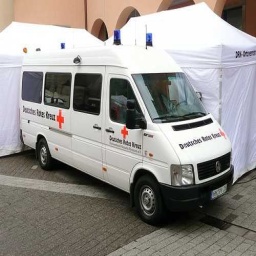
Label: ambulance